Eaves

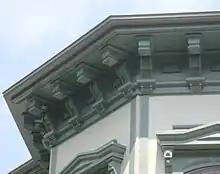
Italianate eaves with decorative support brackets

Aesthetic, traditional, or purely decorative considerations may prevail over the strictly functional requirements of the eaves. The Arts and Crafts Movement influenced the American Craftsman tradition, which has very wide eaves with decorative brackets technically called modillions, for which there is not necessarily a real functional need; likewise the Italian-style eaves.